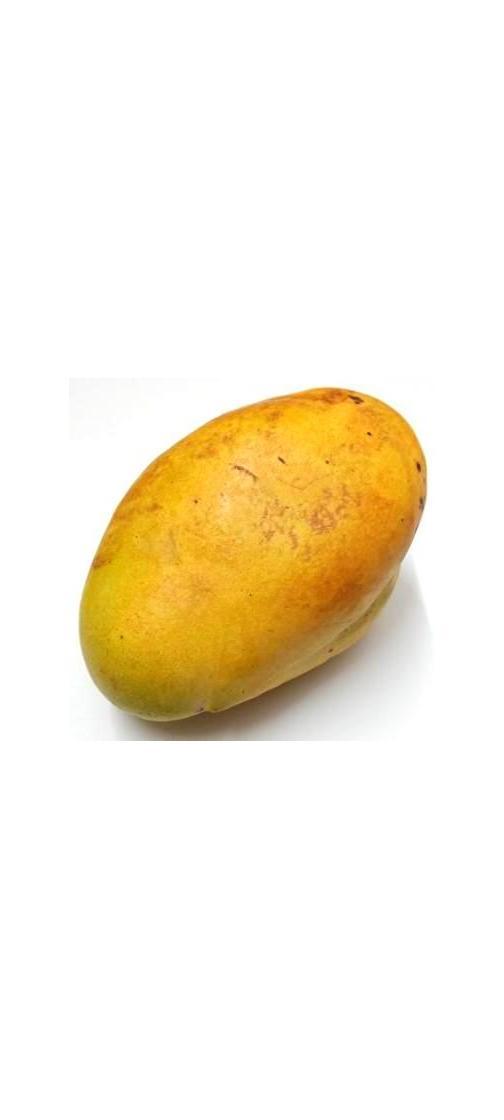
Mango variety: Bari-11